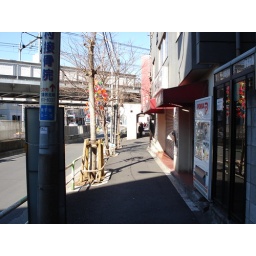
Under the train bridge in Minami Senju